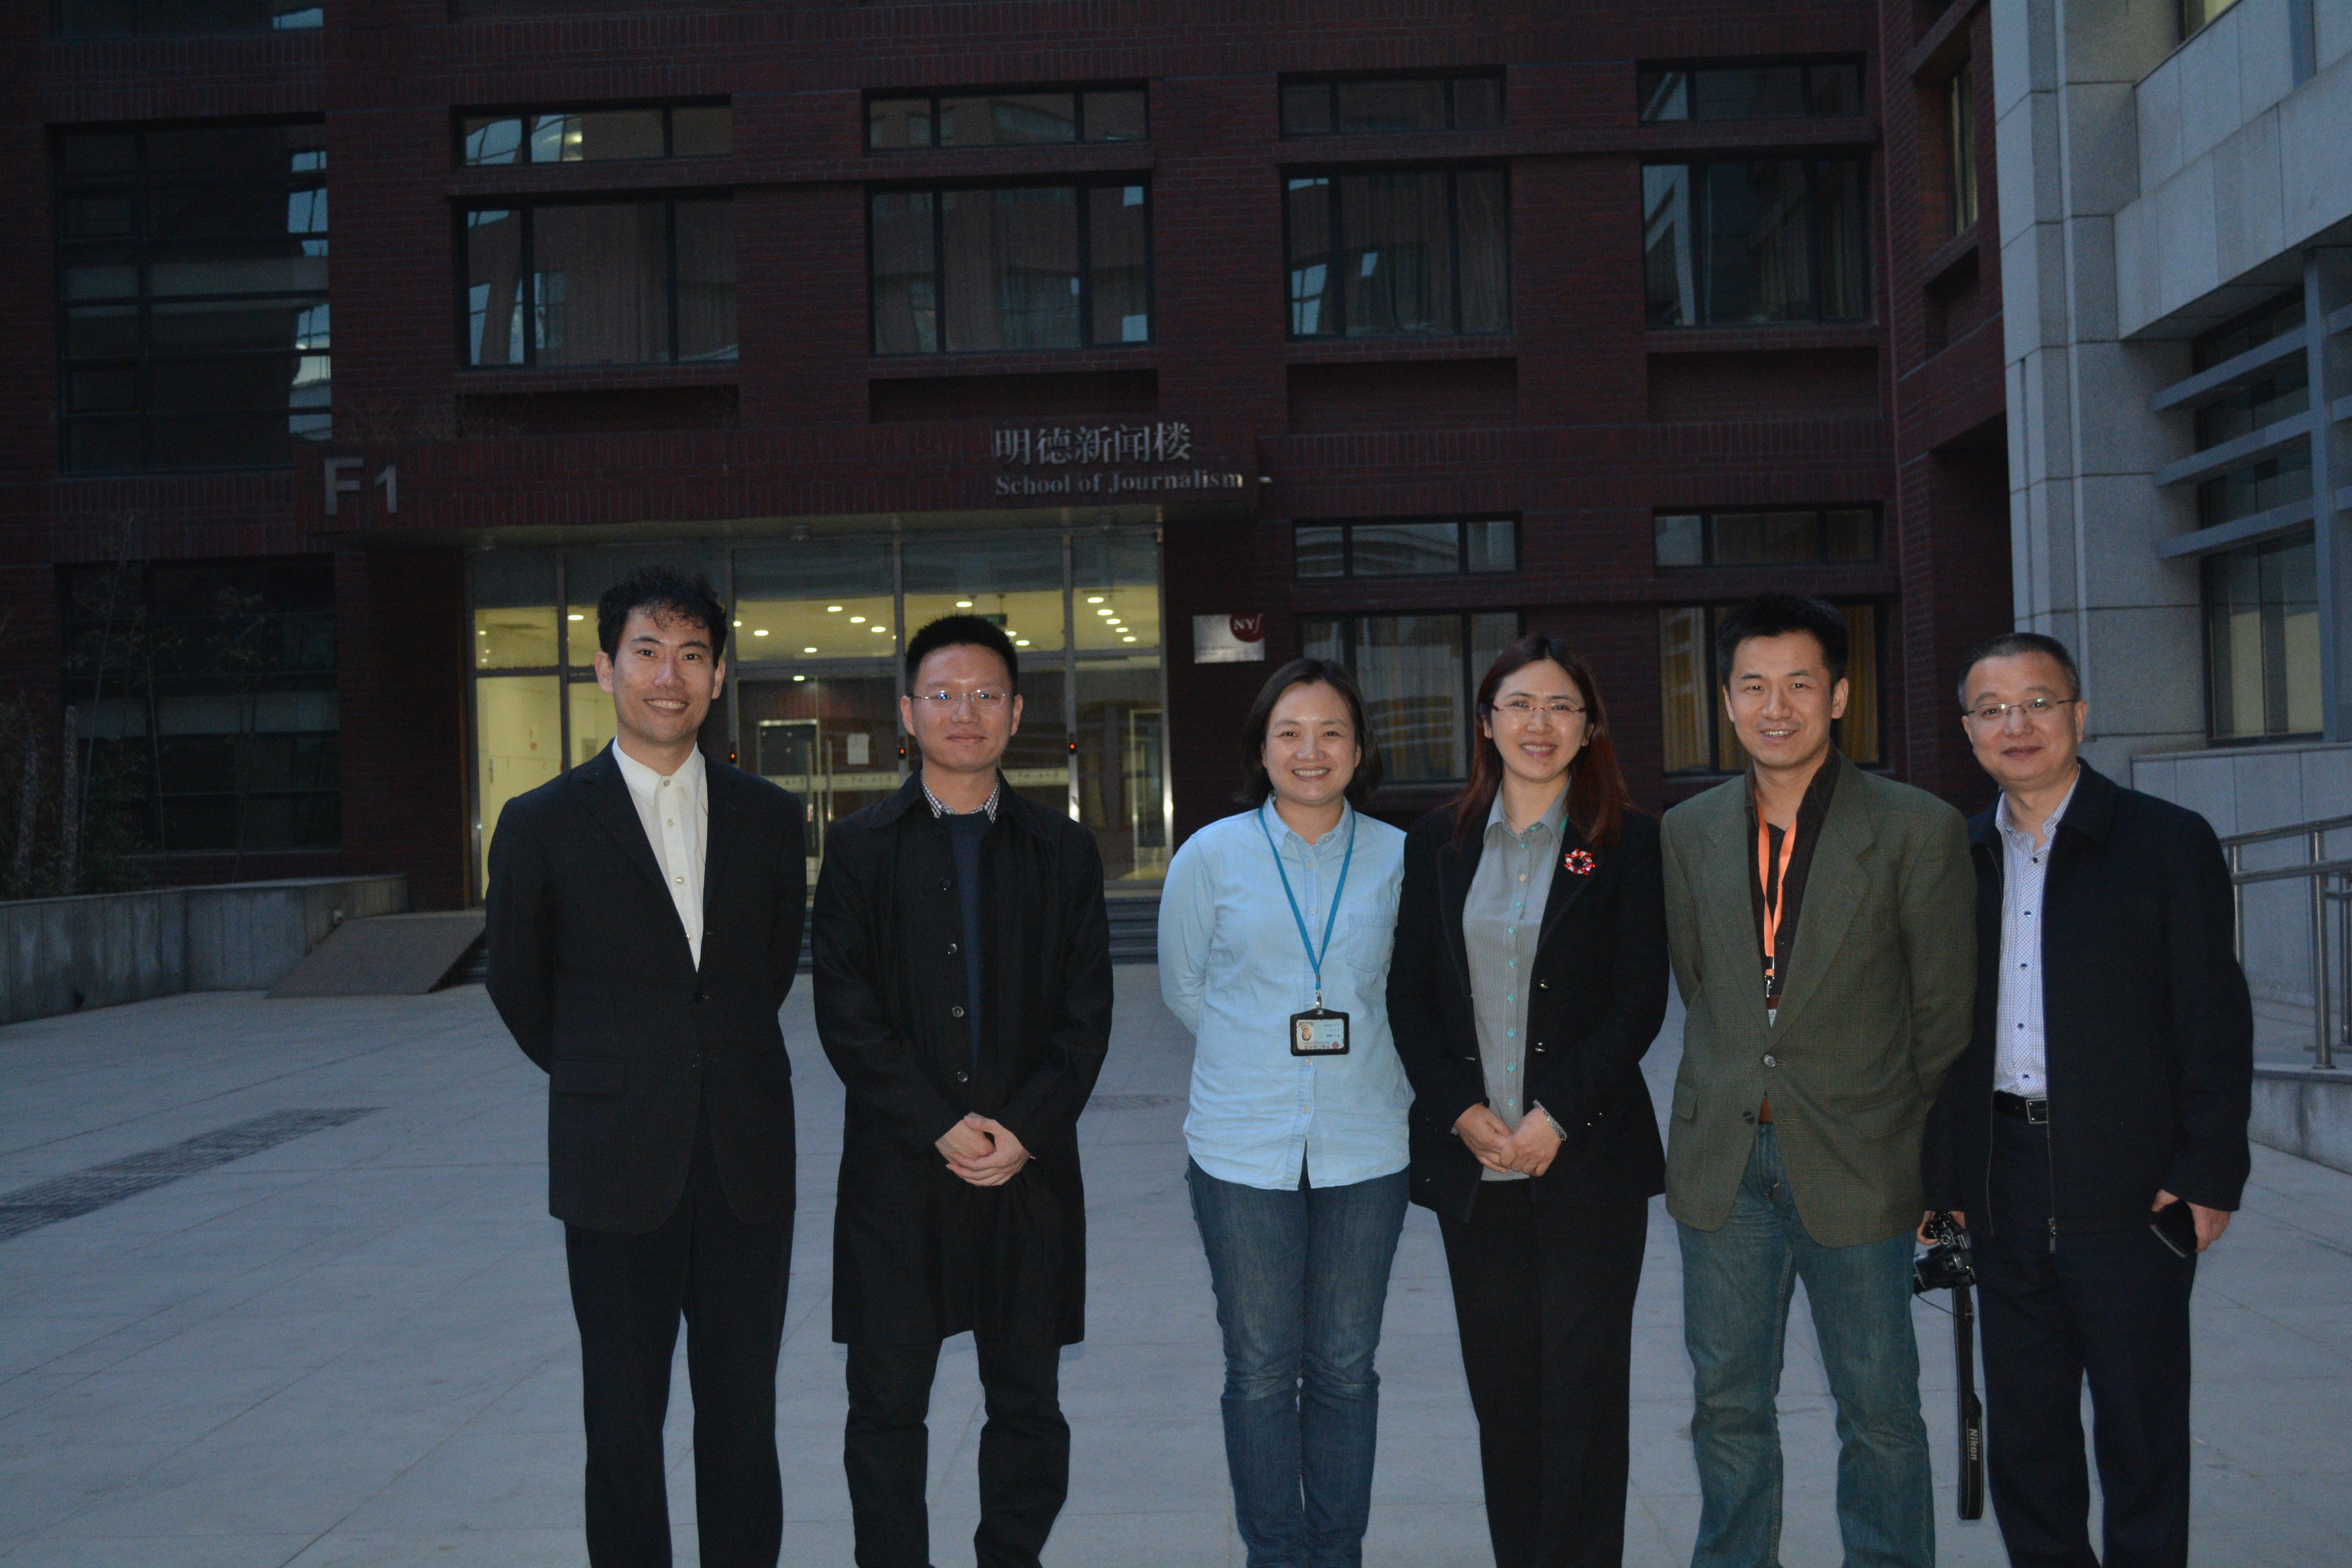
suit, car, building, vehicle, professional, team, sedan, entrepreneur, social group, businessperson, public relations